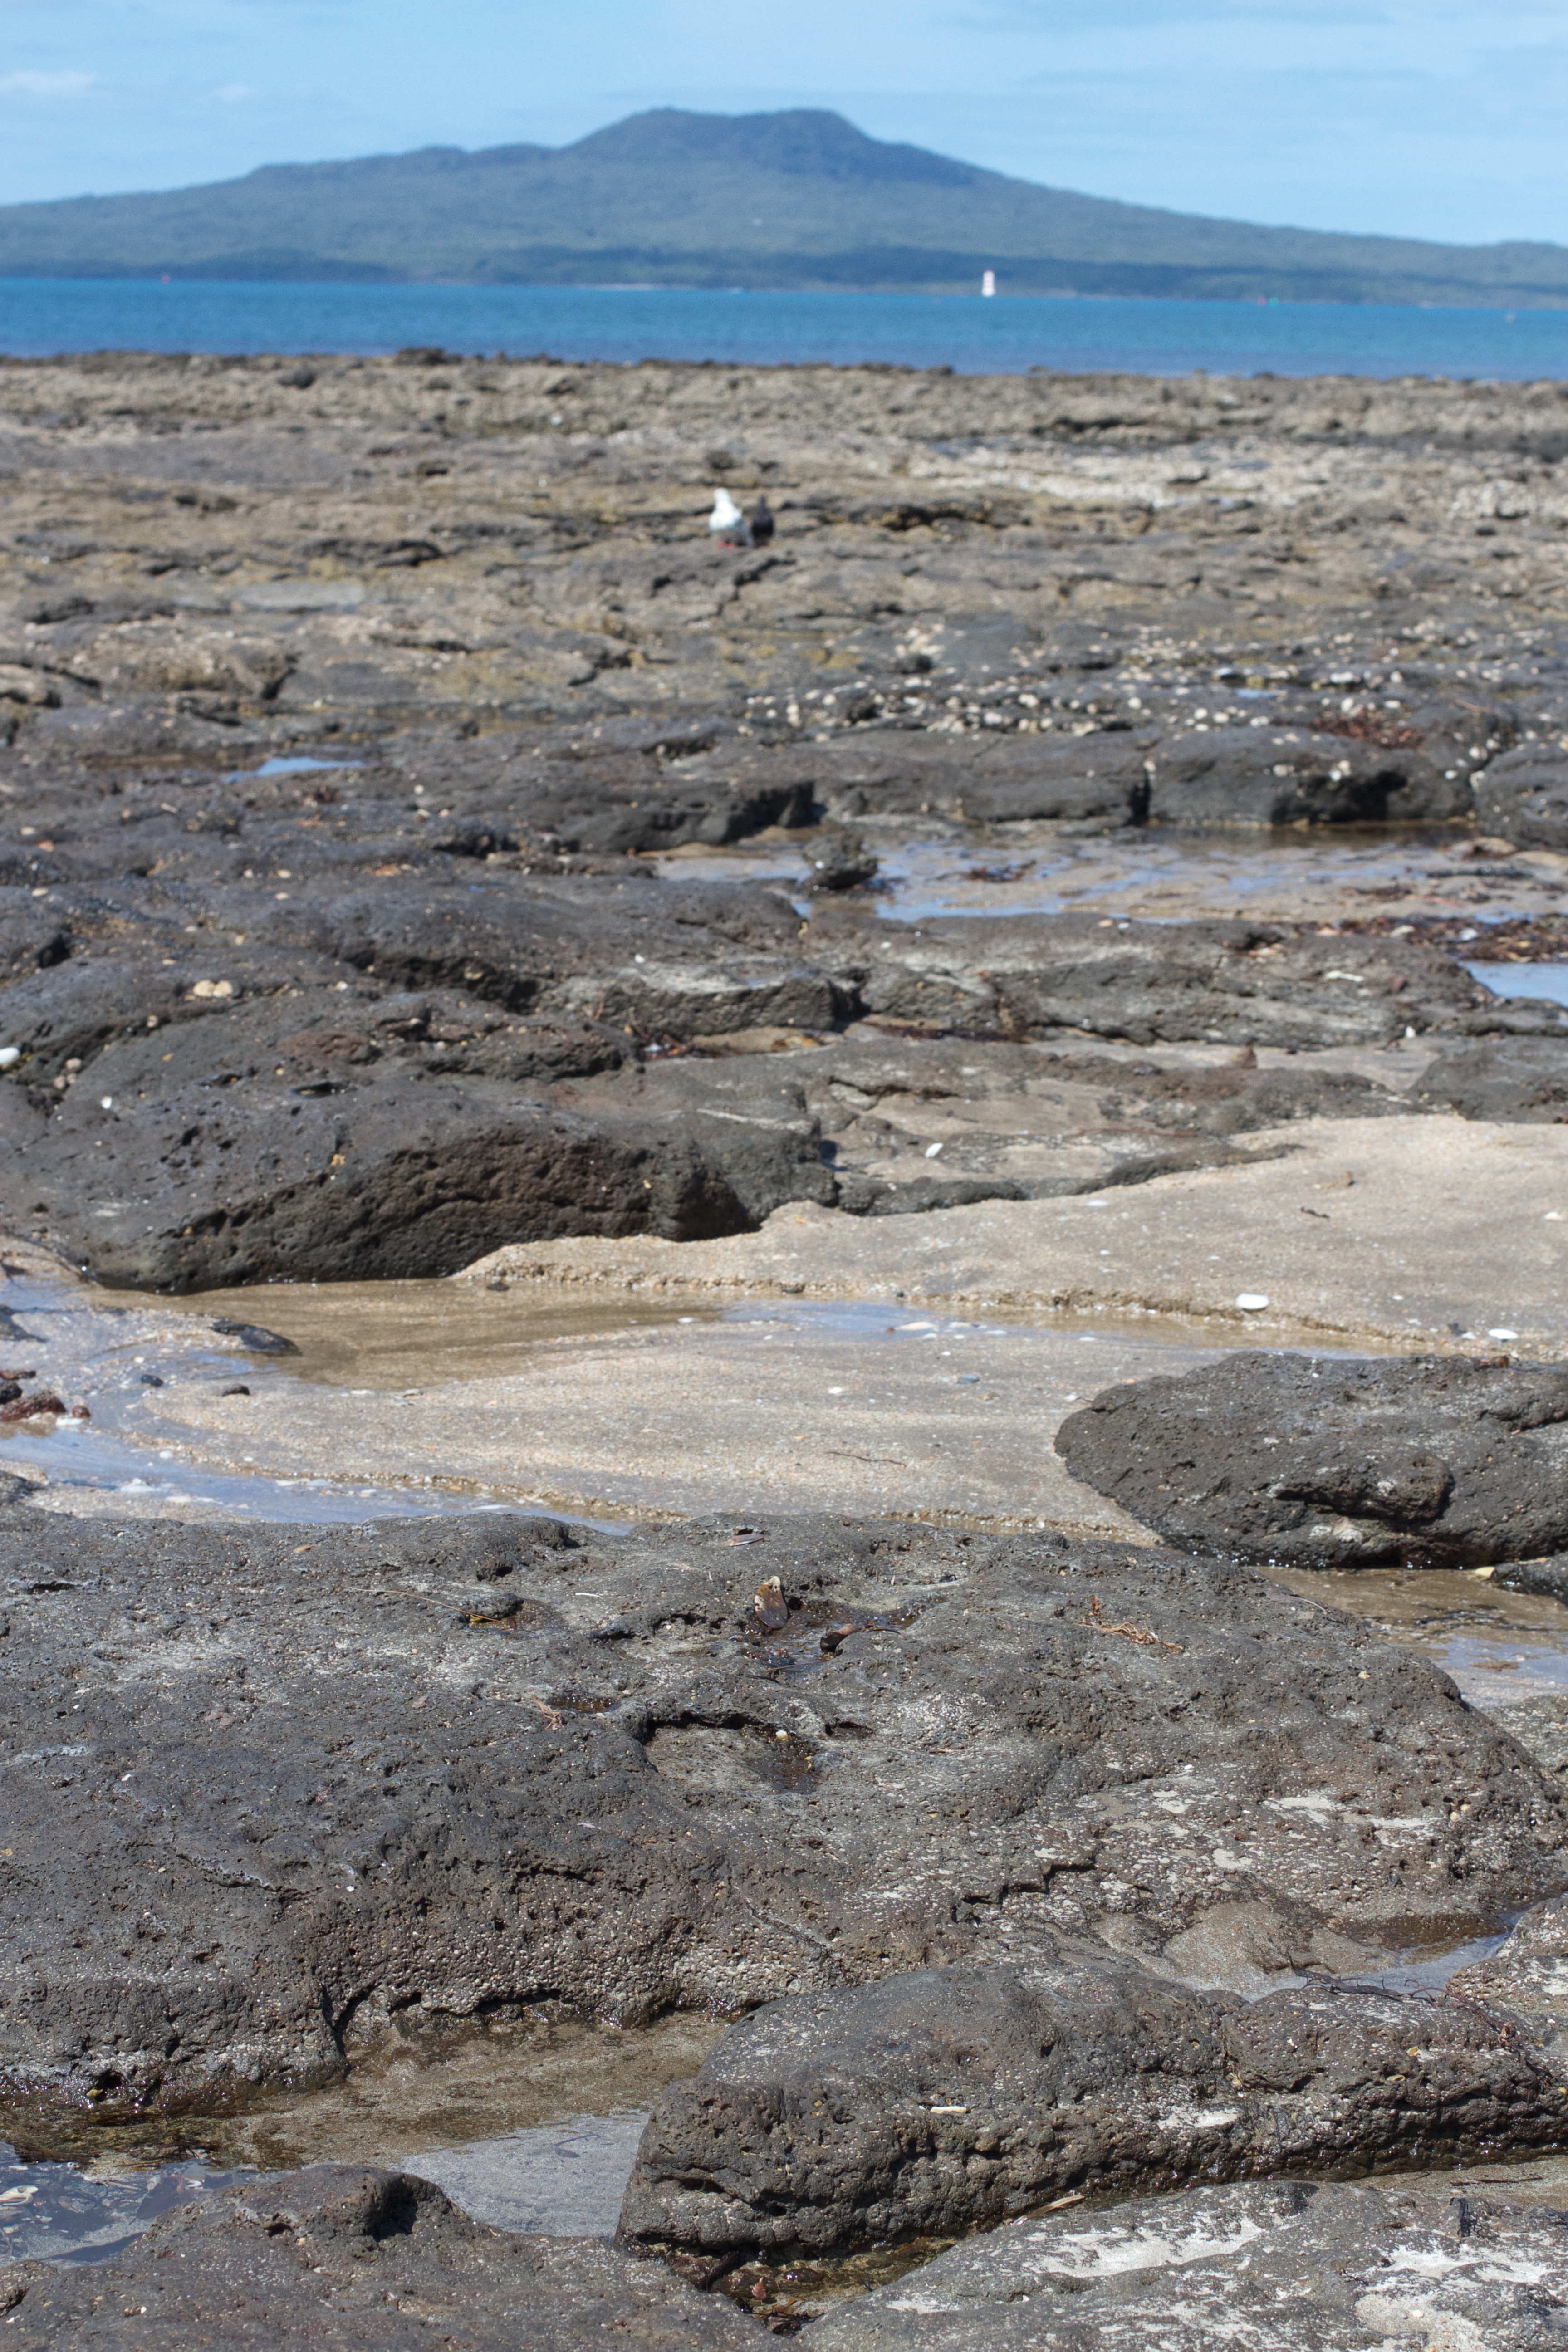
beach, sea, coast, rock, ocean, shore, wave, cliff, cove, bay, terrain, body of water, geology, cape, mudflat